Minuet cat

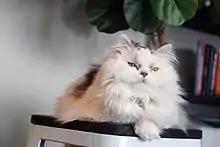
A long-haired white and gray Minuet cat named Rhubarb.

The Minuet has the stubbed legs of the Munchkin and the shortened face of the Persian. The body is semi-cobby with shortened height due to the legs. The tail is not short in comparison to the length of the cat's body. The ears are rounded and wide apart. Eyes are large and round. The Minuet may come in any coat colour.